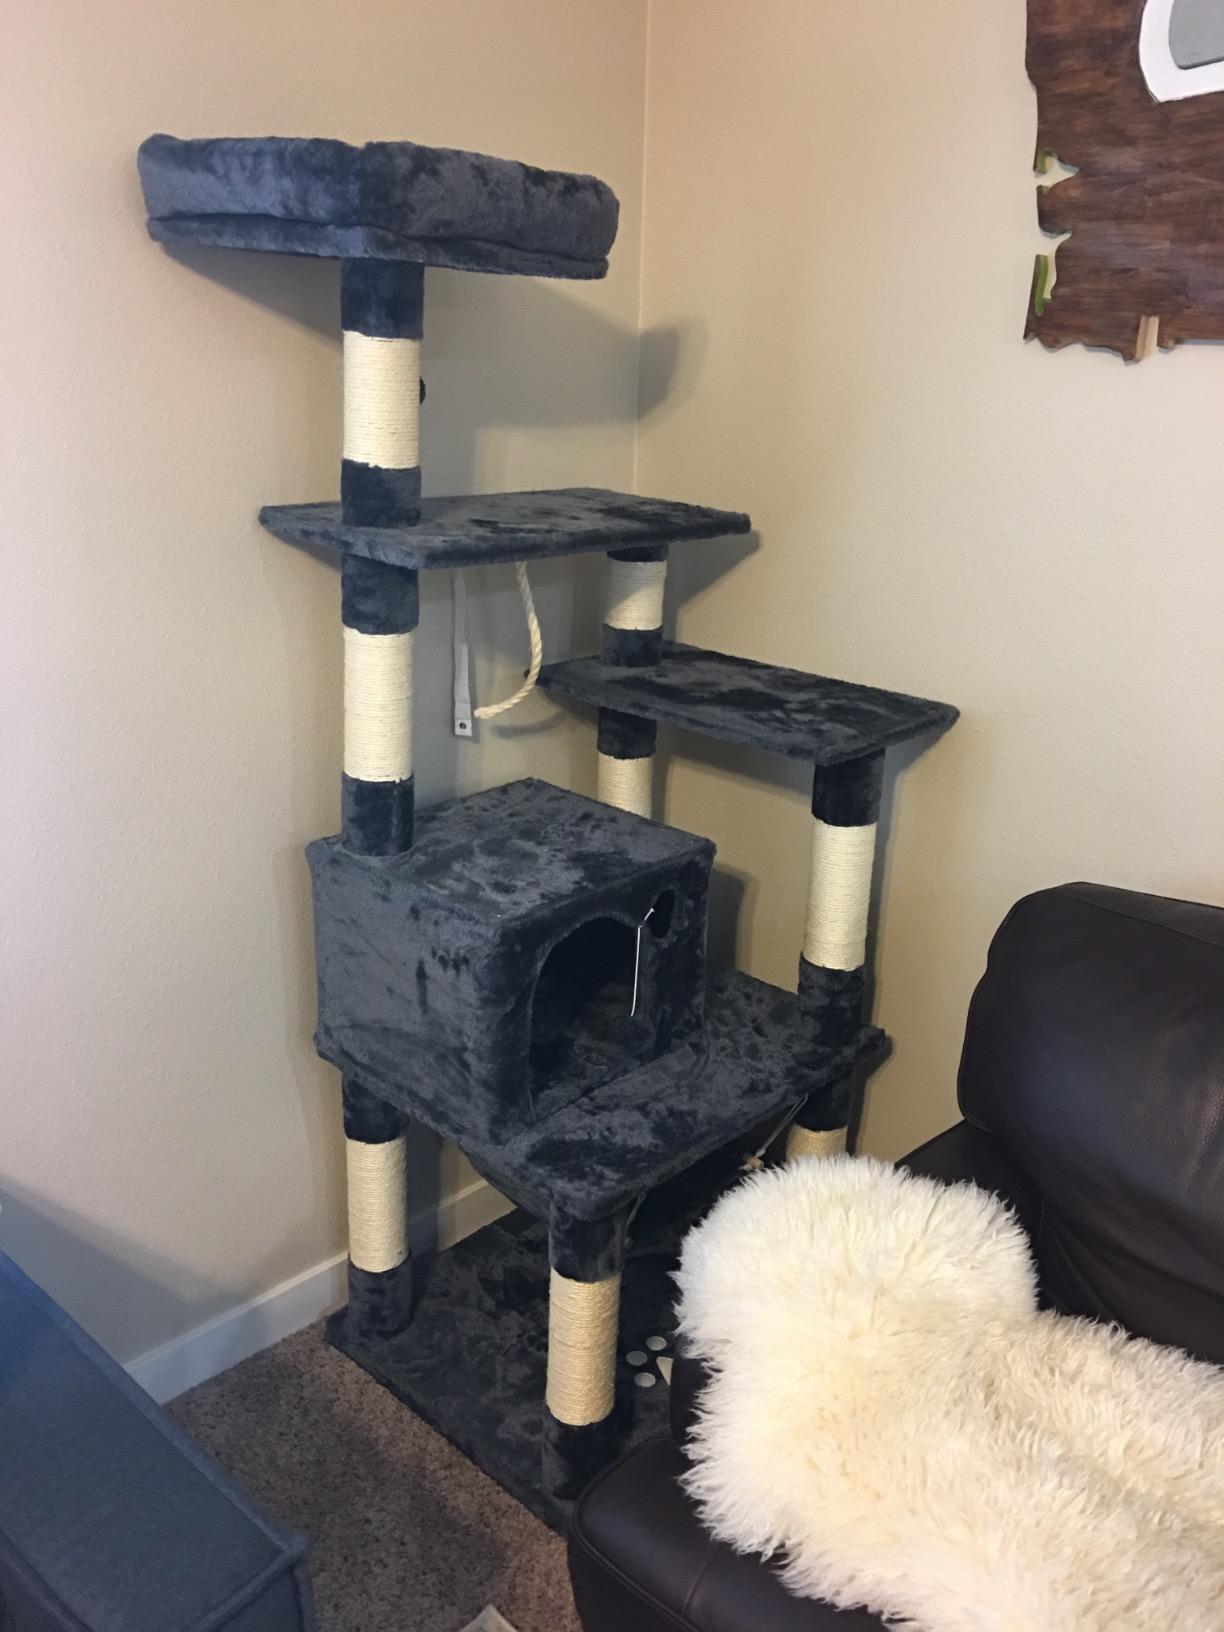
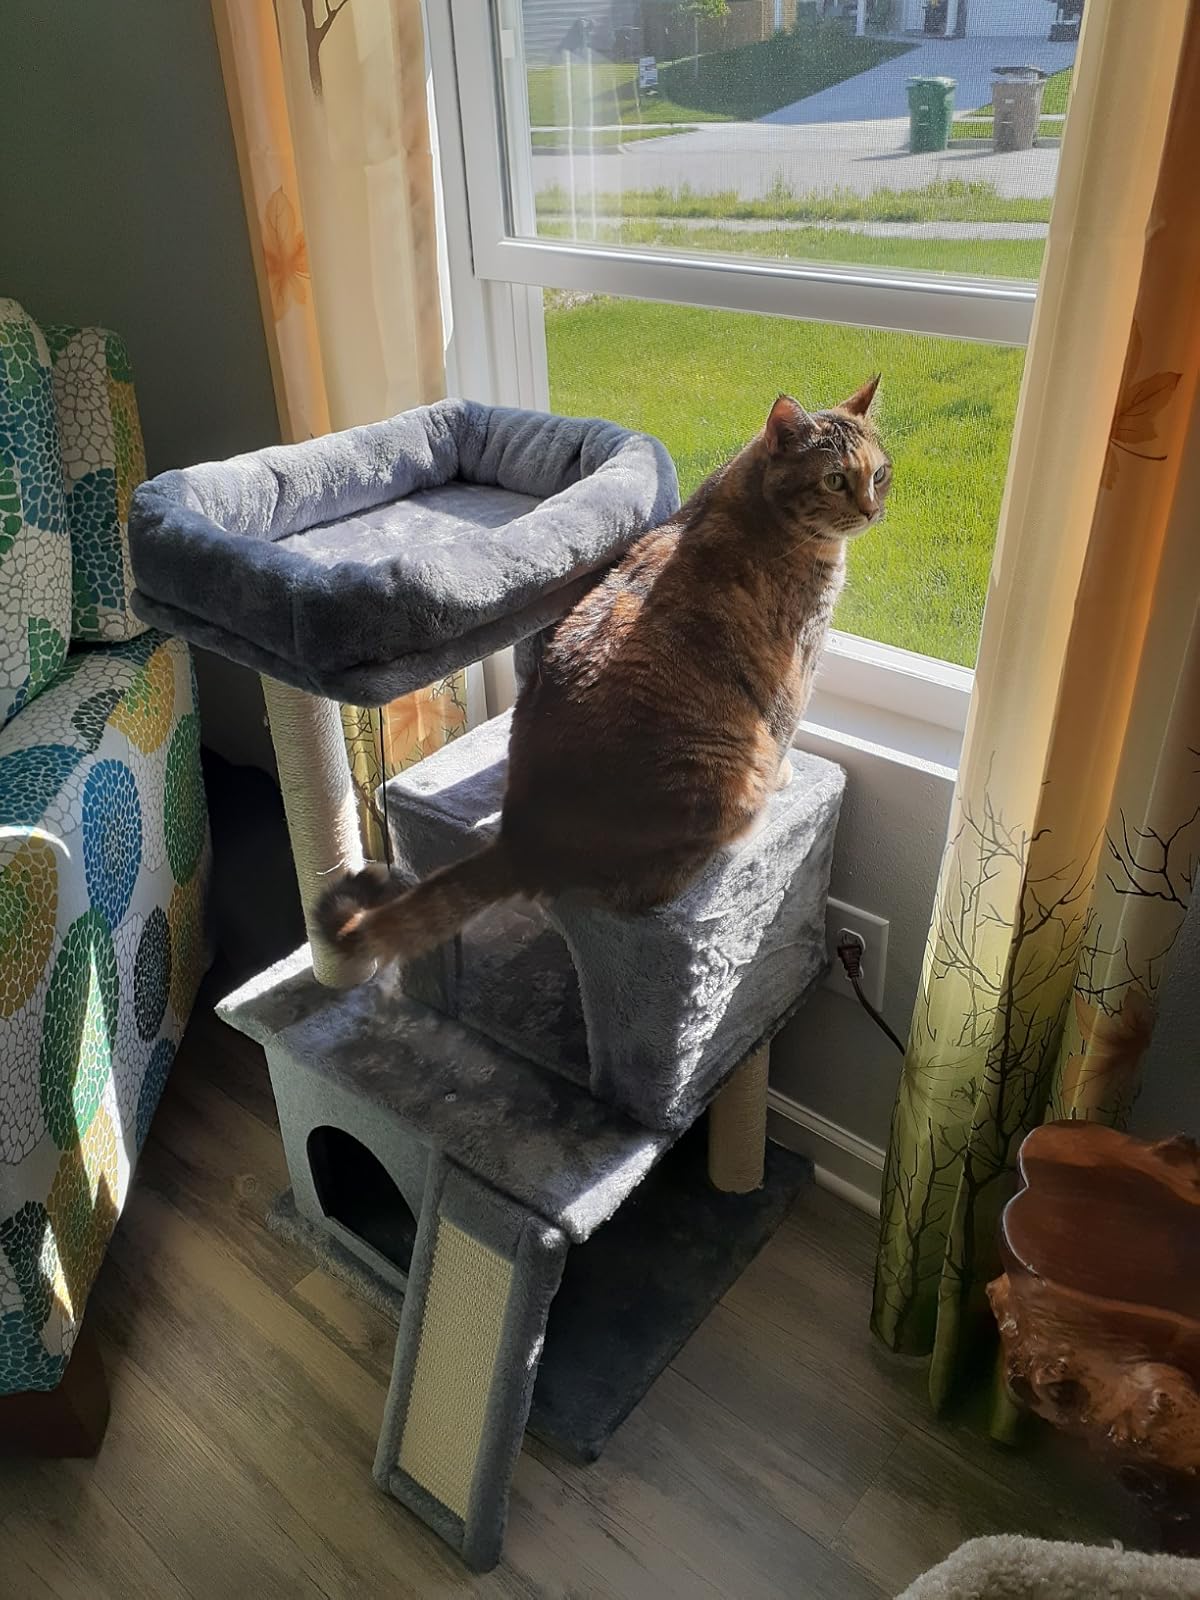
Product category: items_cat tree
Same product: no